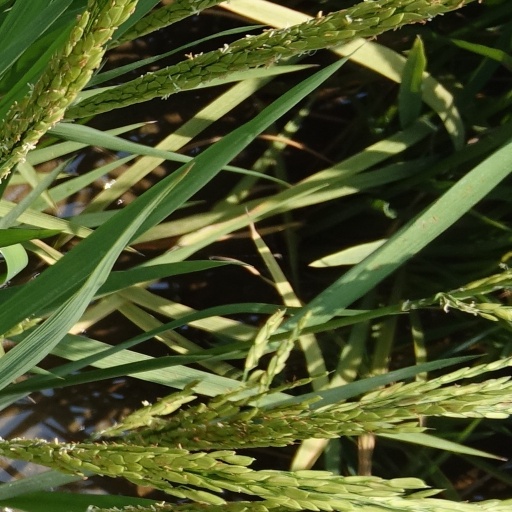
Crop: rice